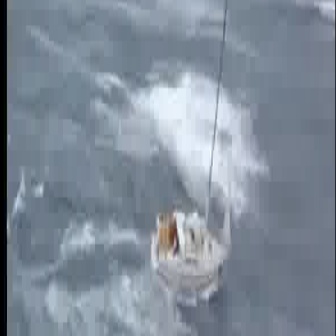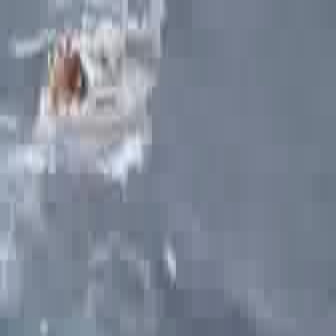
  Please identify the target specified by the bounding box [147,205,232,291] in the first image and locate it in the second image. Return the coordinates in [x_min,y_min,x_max,y_max] format.
Answer: [35,12,165,142]